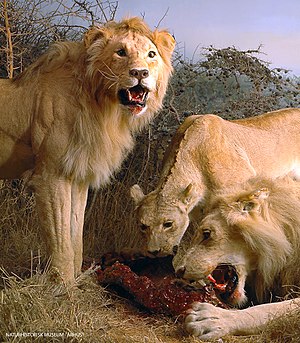
Naturhistorisk Museum / Museets forskning
Løvegruppe på Naturhistorisk Museum
Løvegruppe, Naturhistorisk museum
Naturhistorisk Museum, Aarhus ligger i Aarhus og har rødder helt tilbage til 1911, men fik først i 1941 hjemsted i Universitetsparken. Museet er en selvejende institution som finansieres ved tilskud fra Kulturministeriet, Aarhus Kommune og Aarhus Universitet samt ved egne indtægter.